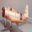
Label: airplane